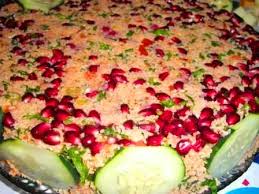
Yemek: kisir